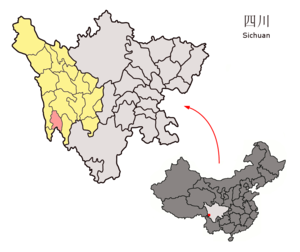
Le xian de Xiangcheng est un district administratif de la province du Sichuan en Chine. Il est placé sous la juridiction de la préfecture autonome tibétaine de Garzê.